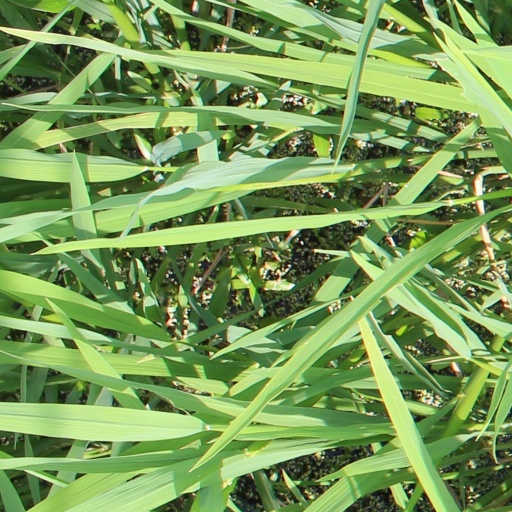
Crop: rice